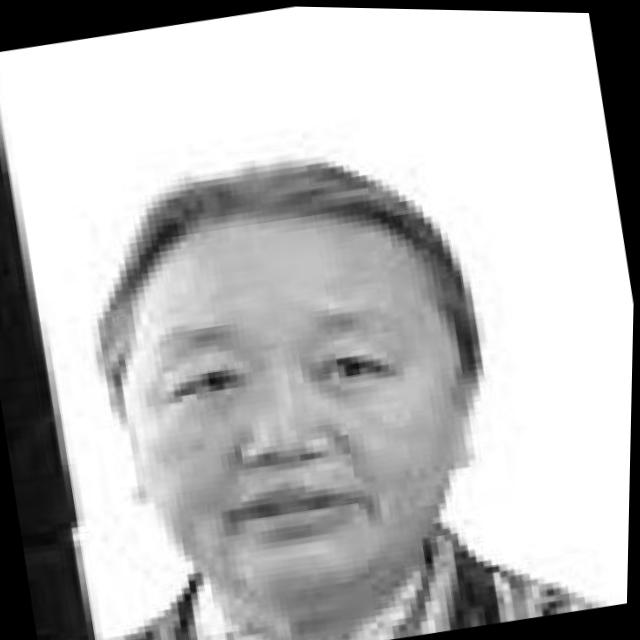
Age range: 65+